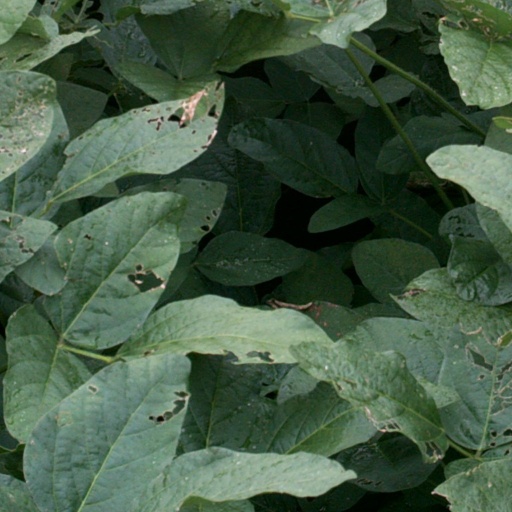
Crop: soybean